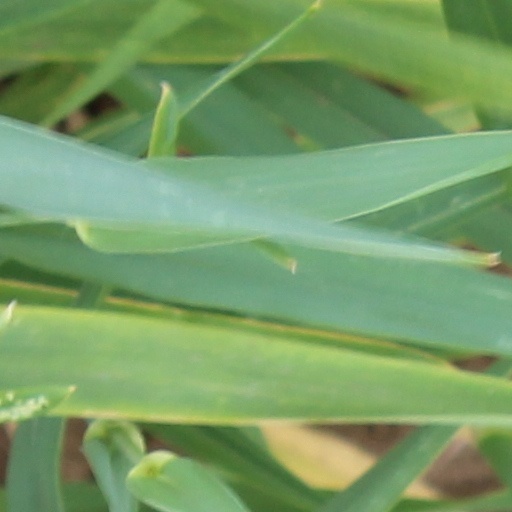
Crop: wheat